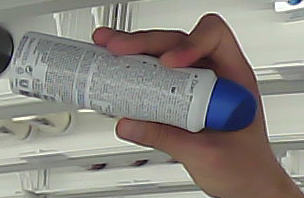
Product: dove_spray